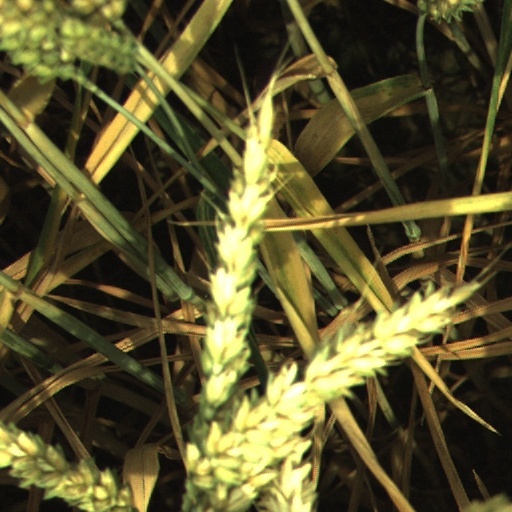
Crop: wheat